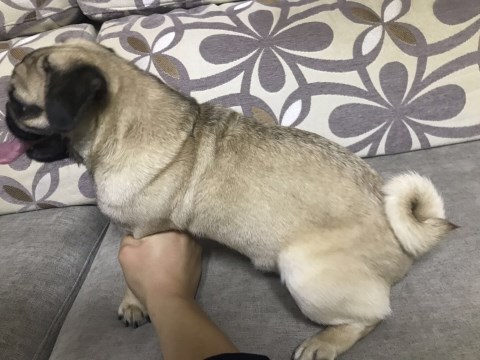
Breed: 798-n000130-pug